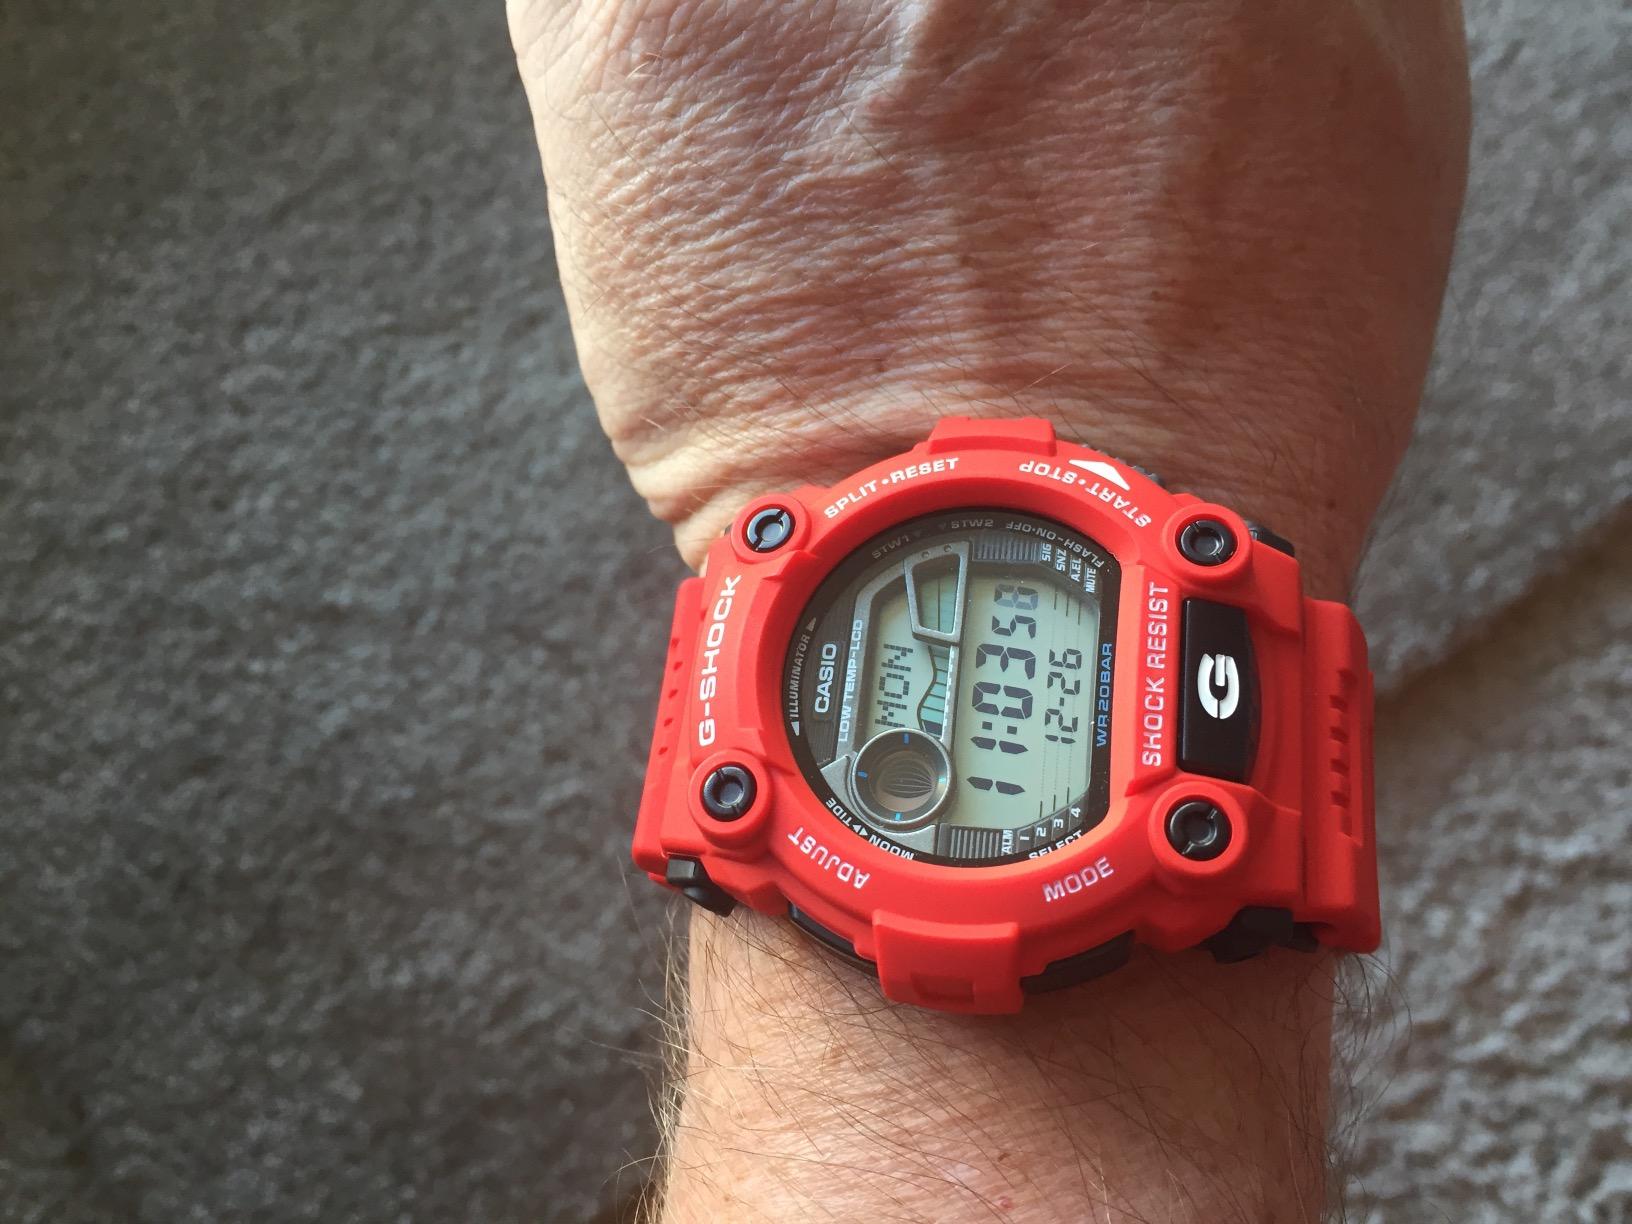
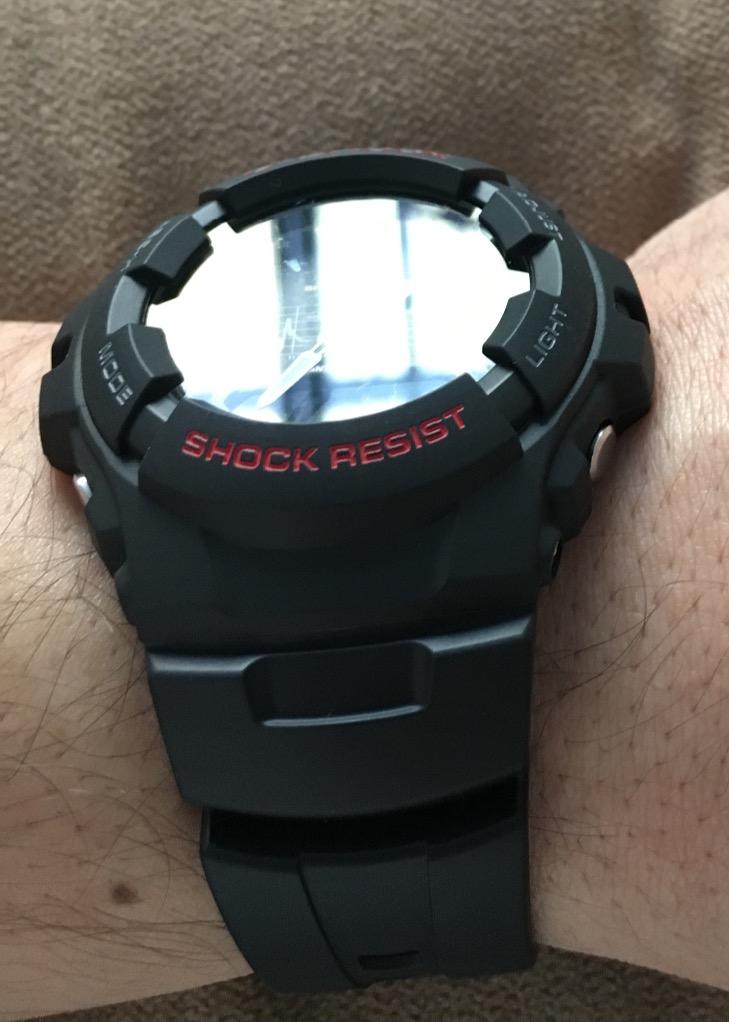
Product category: accessories_watch
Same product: no